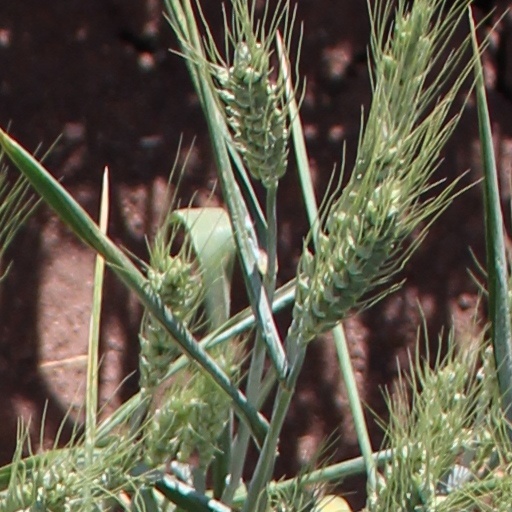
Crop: wheat